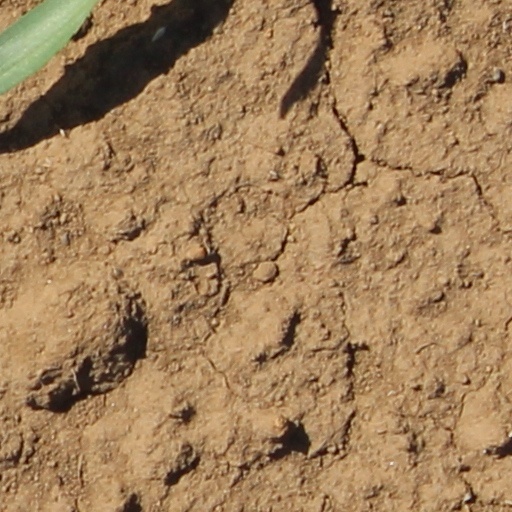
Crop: wheat